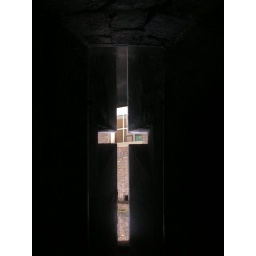
cross in the wall